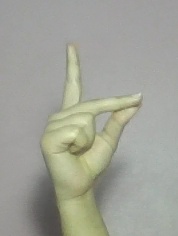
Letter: ta